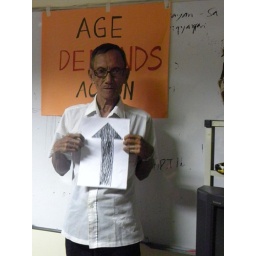
older person in Philippines with his sign